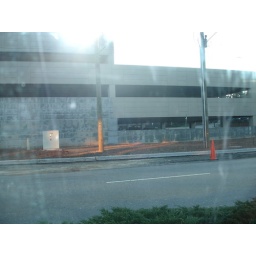
This is near my office. I thought it was cool the way the sun hit the phone pole and dirt.